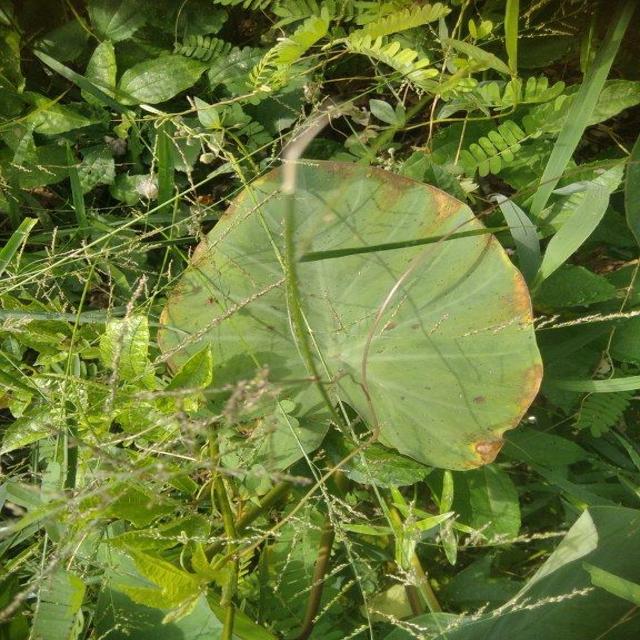
Label: Mid_Blight